Scuba diving

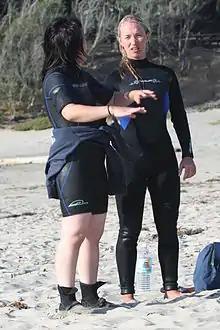
Two styles of wetsuit

The trim of a diver is the orientation of the body in the water, determined by posture and the distribution of weight and volume along the body and equipment, as well as by any other forces acting on the diver. Both static trim and its stability affect the convenience and safety of the diver while under water and at the surface. Midwater trim is usually considered at approximately neutral buoyancy for a swimming scuba diver, but surface trim may be at significant positive buoyancy to keep the head above water. Trim can significantly affect drag of a diver. The effect of swimming with a head up angle of about 15°, as is quite common in poorly trimmed divers, can be an increase in drag in the order of 50%.